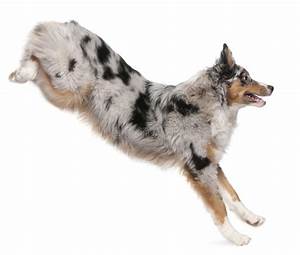
Label: dog